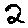
Label: 2